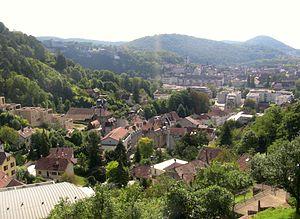
Bregille village, à Besançon (Doubs, France).
La ville de Besançon compte de nombreuses fontaines publiques, dont une majorité comporte un intérêt patrimonial et artistique conséquent. Monumentales, plus modestes, ou atypiques, elles se concentrent principalement au cœur et autour de la Boucle et de Battant, correspondant aux quartiers historiques et touristiques. Initialement allouées à la desserte populaire de l'eau avec beaucoup de structures anciennes encore bien conservées aujourd'hui, elles ont évolué à l'époque contemporaine en ayant désormais un caractère presque strictement ornemental. Si la plupart ont été distinguées par le ministère de la Culture en étant classées et que d'autres sont devenues des symboles emblématiques de la Cité à l'instar de la fontaine place de la Révolution ou plus ludiques comme celle de la promenade Chamars, toutes forment une partie majeure de la richesse architecturale et de l'identité locale. Ainsi les fontaines, par leur multitude et leur beauté additionné à la topographie, ont donné à la capitale comtoise son surnom de petite Rome.
Bregille est un quartier de la ville française de Besançon situé sur la rive droite du Doubs, limitrophe du centre historique à l'ouest, du quartier des Clairs-Soleils au nord et des Chaprais au nord-ouest. Il s'est développé sur la colline de Bregille qui culmine à 458 mètres, soit près de 200 mètres en amont de la rivière. Au recensement de 1999, il comptait environ 3 100 habitants appelés Bregillots.